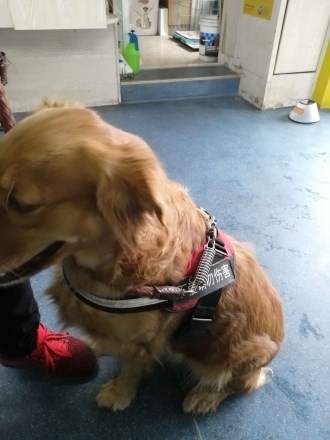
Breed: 5355-n000126-golden_retriever